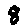
Label: 8